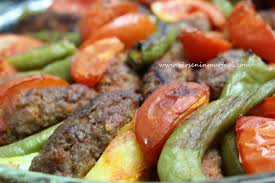
Yemek: izmir_kofte